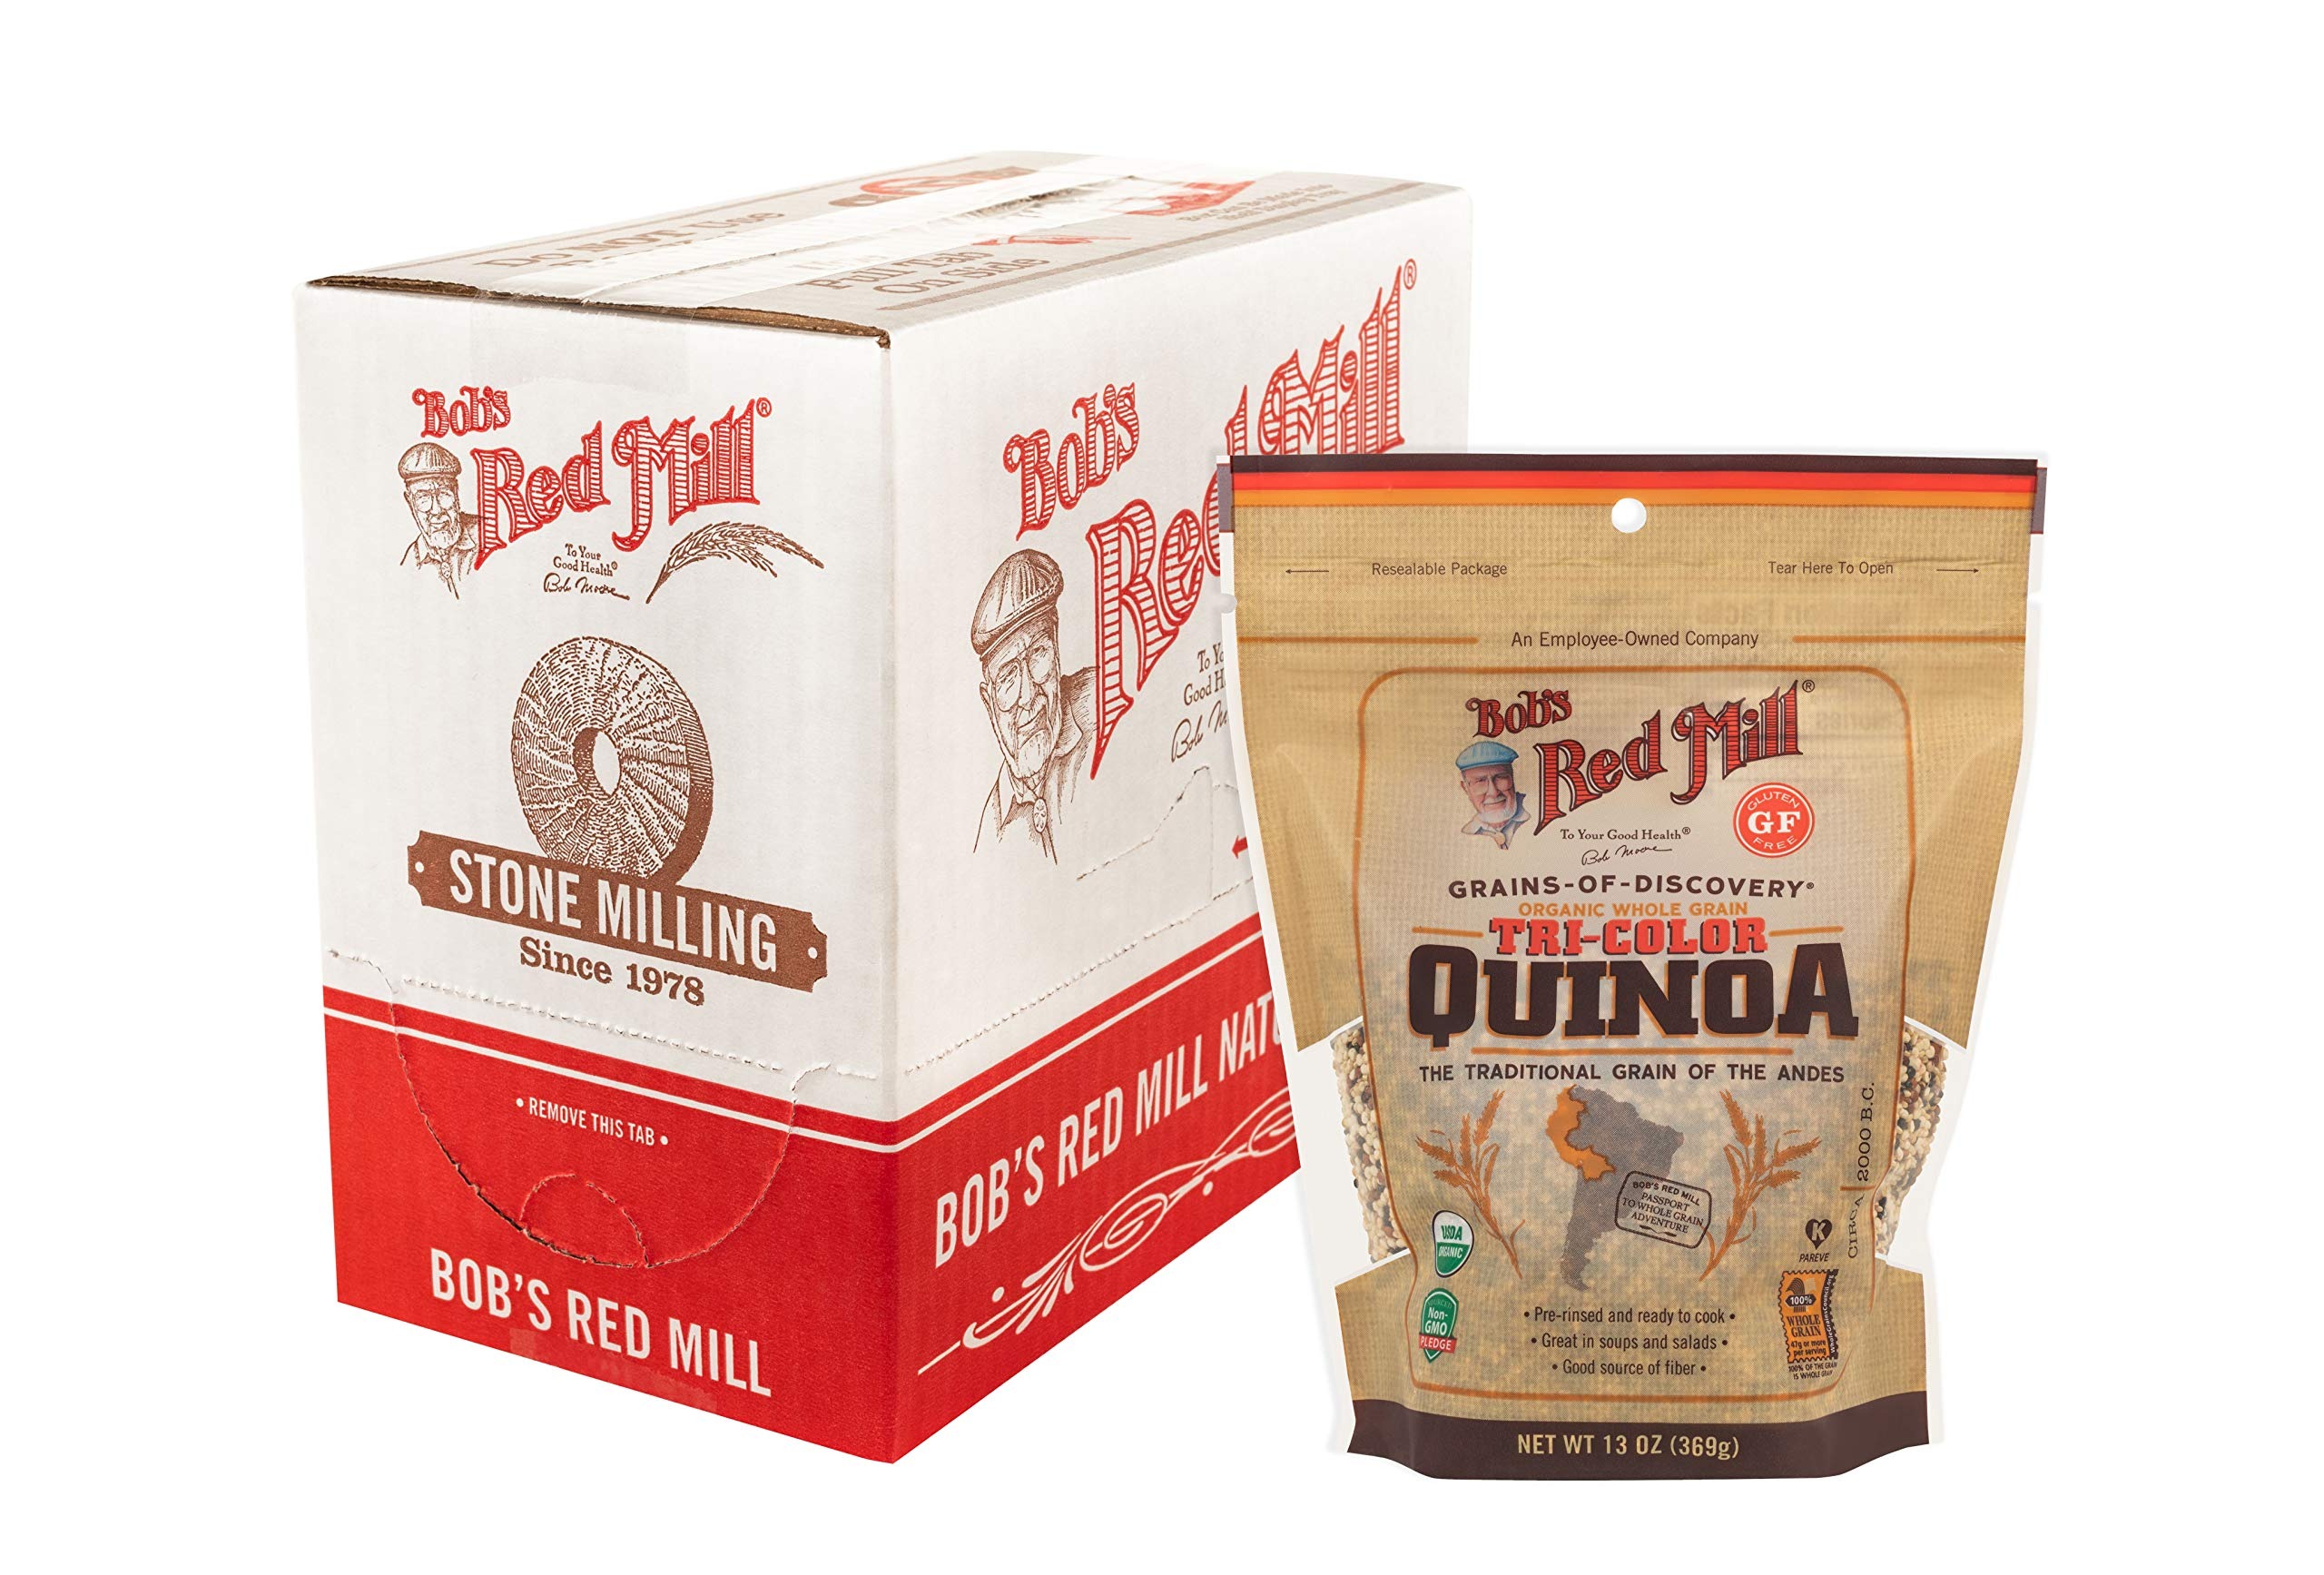
Item Name: Bob's Red Mill Organic Tri-Color Quinoa Grain, 13 Ounce (Pack Of 6), 78 Ounce
Bullet Point: Bob's Red Mill Organic Tri-Color Quinoa Grain, 13 Ounce (Pack Of 6), 78 Ounce
Value: 78.0
Unit: Ounce

Price: 9.4